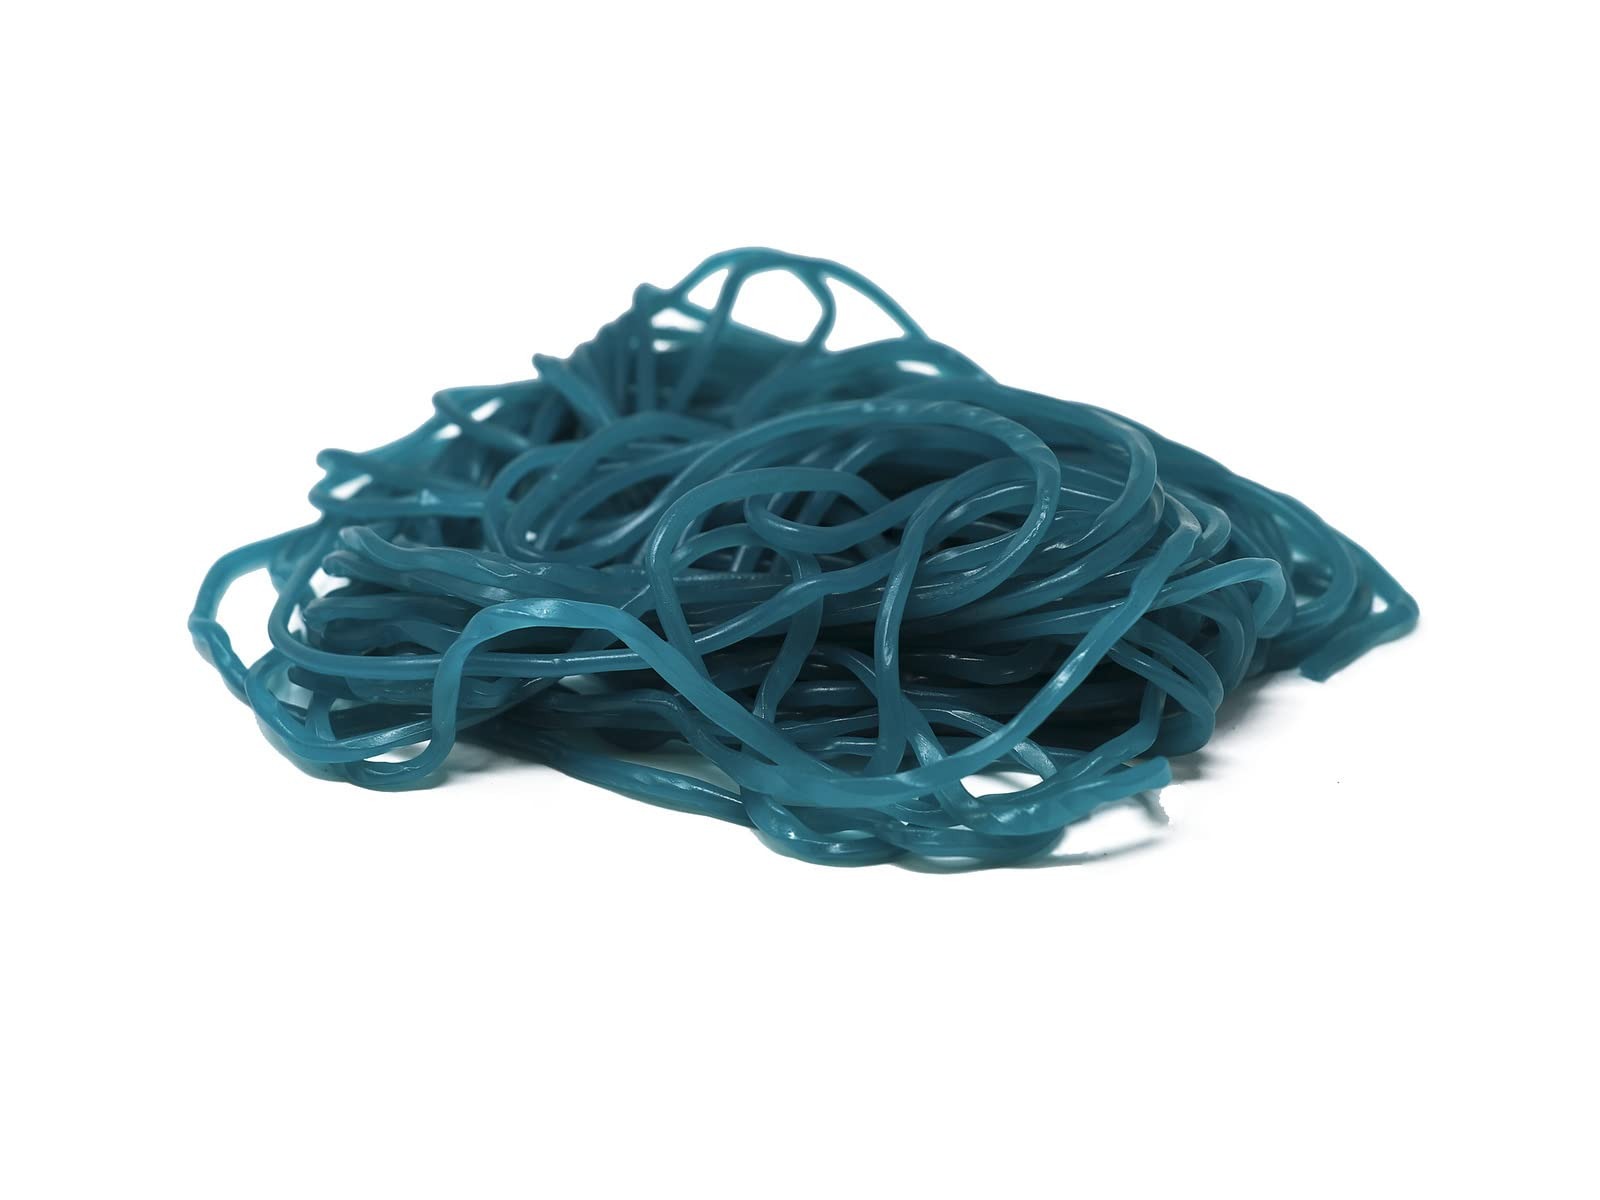
Item Name: Blue Raspberry Shoestring Licorice Laces 2 pounds shoestring licorice
Product Description: Blue Raspberry Shoestring Licorice. Made in the Netherlands, this raspberry flavored licorice shoestring is sure to keep you busy for hours!! This listing is for a bulk 2 pound bag of blue raspberry shoestring laces.
Value: 32.0
Unit: Ounce

Price: 28.34